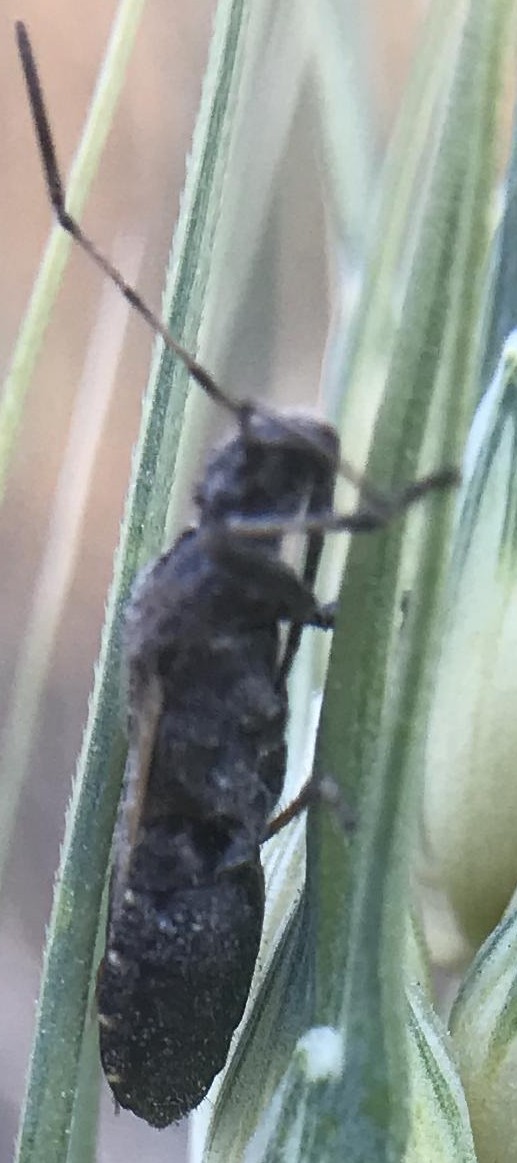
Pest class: occasional_pest